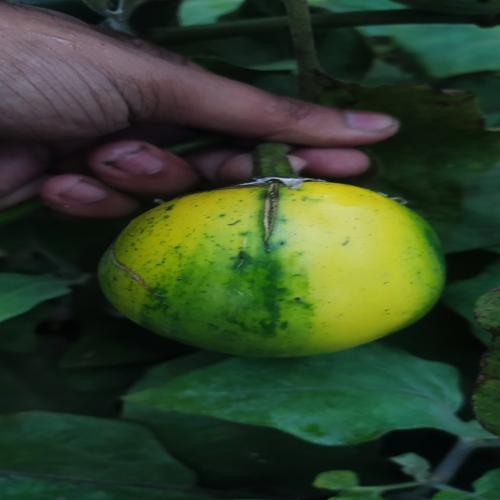
Label: Brinjal Fruit Creaking